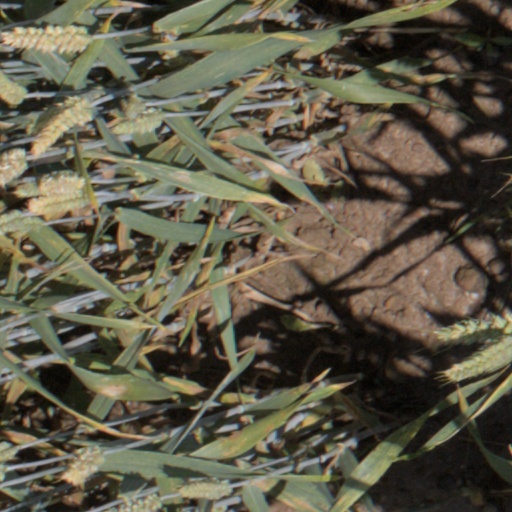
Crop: wheat